St Peter's College, Oxford

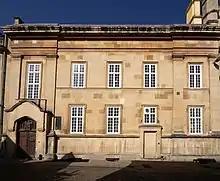
Hannington Hall, here viewed from New Inn Hall Street, is a surviving part of the New Inn Hall buildings.

In the Hannington Quad stands Hannington Hall. It dates from 1832 and is the only surviving part of New Inn Hall. The building was originally commissioned by John Cramer, principal of New Inn Hall, as student accommodation and was designed by architect Thomas Greenshields. When New Inn Hall was absorbed by Balliol in 1887 and most of New Inn Hall's buildings were demolished to make room for the Central Girls School building (now part of St Peter's Chavasse Quad), the Cramer building survived. It was bought by Reverend Talbot Rice, rector of St-Peter-le-Bailey, in 1897 and renamed after the Victorian missionary Bishop James Hannington. After the founding of St Peter's it was remodelled to function as the dining hall.